United Utah Party

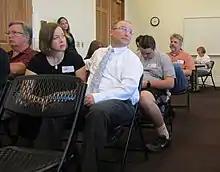
2018 UUP Convention

In late September 2017, Bennett narrowly qualified to participate in the Utah Debate Commission's selective debate, along with the election's Republican and Democratic candidates, John Curtis and Kathie Allen. The special election was held on November 7, 2017, and Bennett conceded the race hours after the polls closed and initial results showed Curtis winning and Allen getting second place. Bennett got third place with 9.3% of the popular vote.